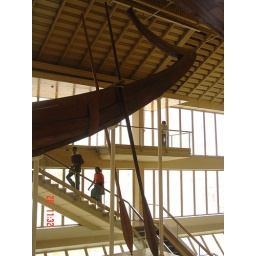
You can judge the size of the boat by the people walking up the stairs.  The oars are hanging on the front.